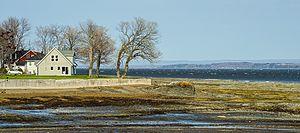
La Rivière Lafleur qui se jette dans le fleuve Saint-Laurent.
La rivière Lafleur, parfois appelée rivière à la Fleur, est un cours d'eau de l'île d'Orléans situé entre la rivière Maheu et le village de Saint-Jean-de-l'Île-d'Orléans. Son cours est exclusivement dans la municipalité de Saint-Jean-de-l'Île-d'Orléans, dans la municipalité régionale de comté de L'Île-d'Orléans, dans la région administrative de la Capitale-Nationale, dans la province de Québec, au Canada.